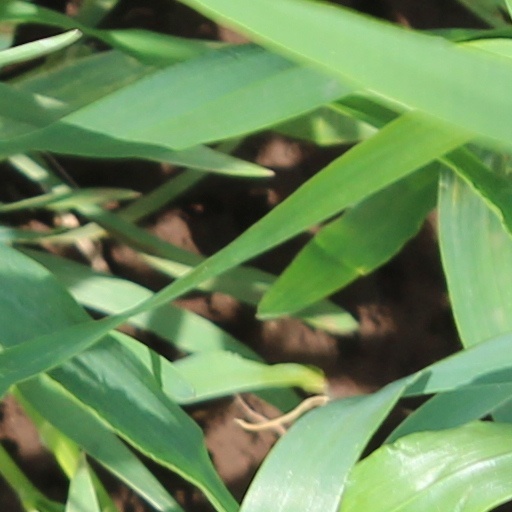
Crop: wheat